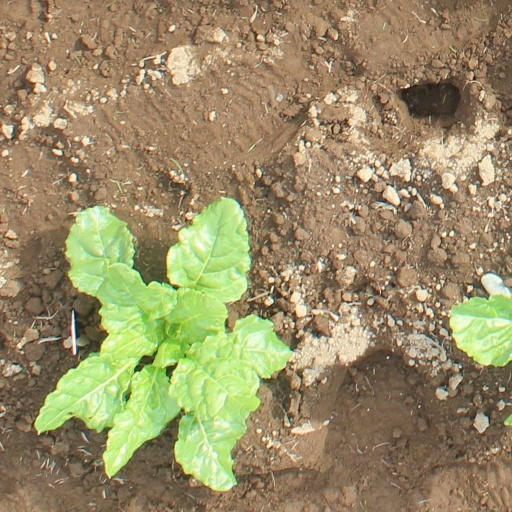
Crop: sugar beet